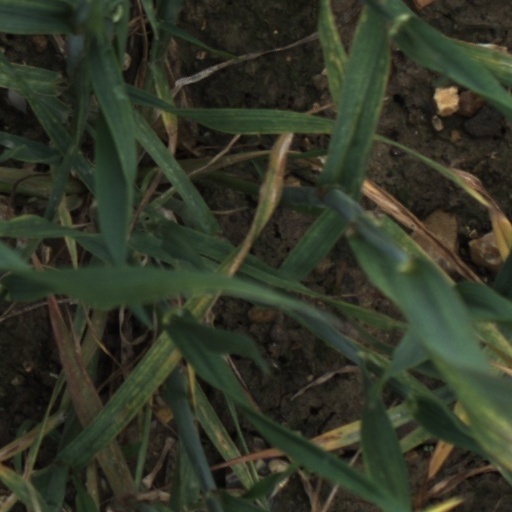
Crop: wheat